Ruggero Ravenna

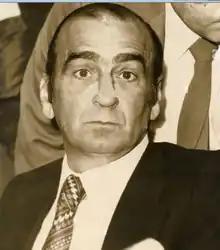
Ruggero Ravenna

Ruggero Ravenna (1925 – May 2022) was an Italian trade unionist and syndicalist.